Iron Bowl

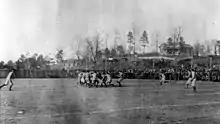
The very first Iron Bowl—Feb 22, 1893

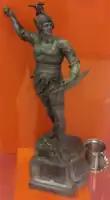
1893 Cup and Trophy

Alabama and Auburn played their first football game in Lakeview Park in Birmingham, Alabama, on February 22, 1893. Auburn won 32–22, before an estimated crowd of 5,000. Alabama considered the game to be the final matchup of the 1892 season while Auburn recorded it as the first matchup of 1893.